World Trade Center New Orleans

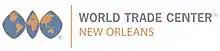
World Trade Center of New Orleans

The World Trade Center of New Orleans is the founding member of the World Trade Centers Association, a worldwide association of over 300 World Trade Centers in nearly 100 countries. The mission of the World Trade Center of New Orleans is to create jobs and wealth in Louisiana through international trade. It is located at 365 Canal Street, Suite 1120 in New Orleans.